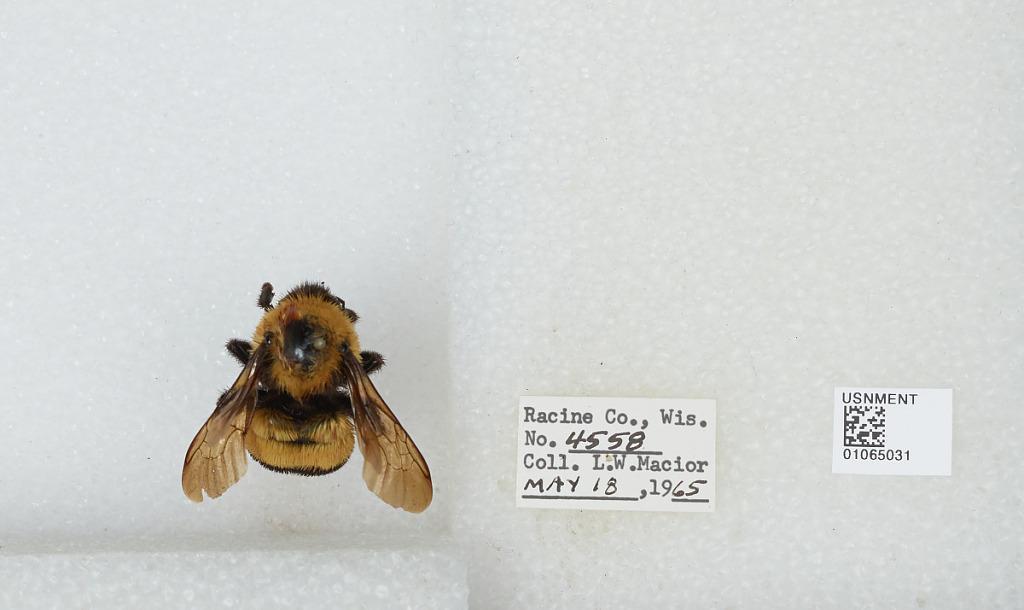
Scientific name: Bombus (Bombus) affinis Cresson
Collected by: L. Macior
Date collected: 1965-5-18
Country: United States
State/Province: Wisconsin
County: Racine
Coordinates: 42.78, -87.76